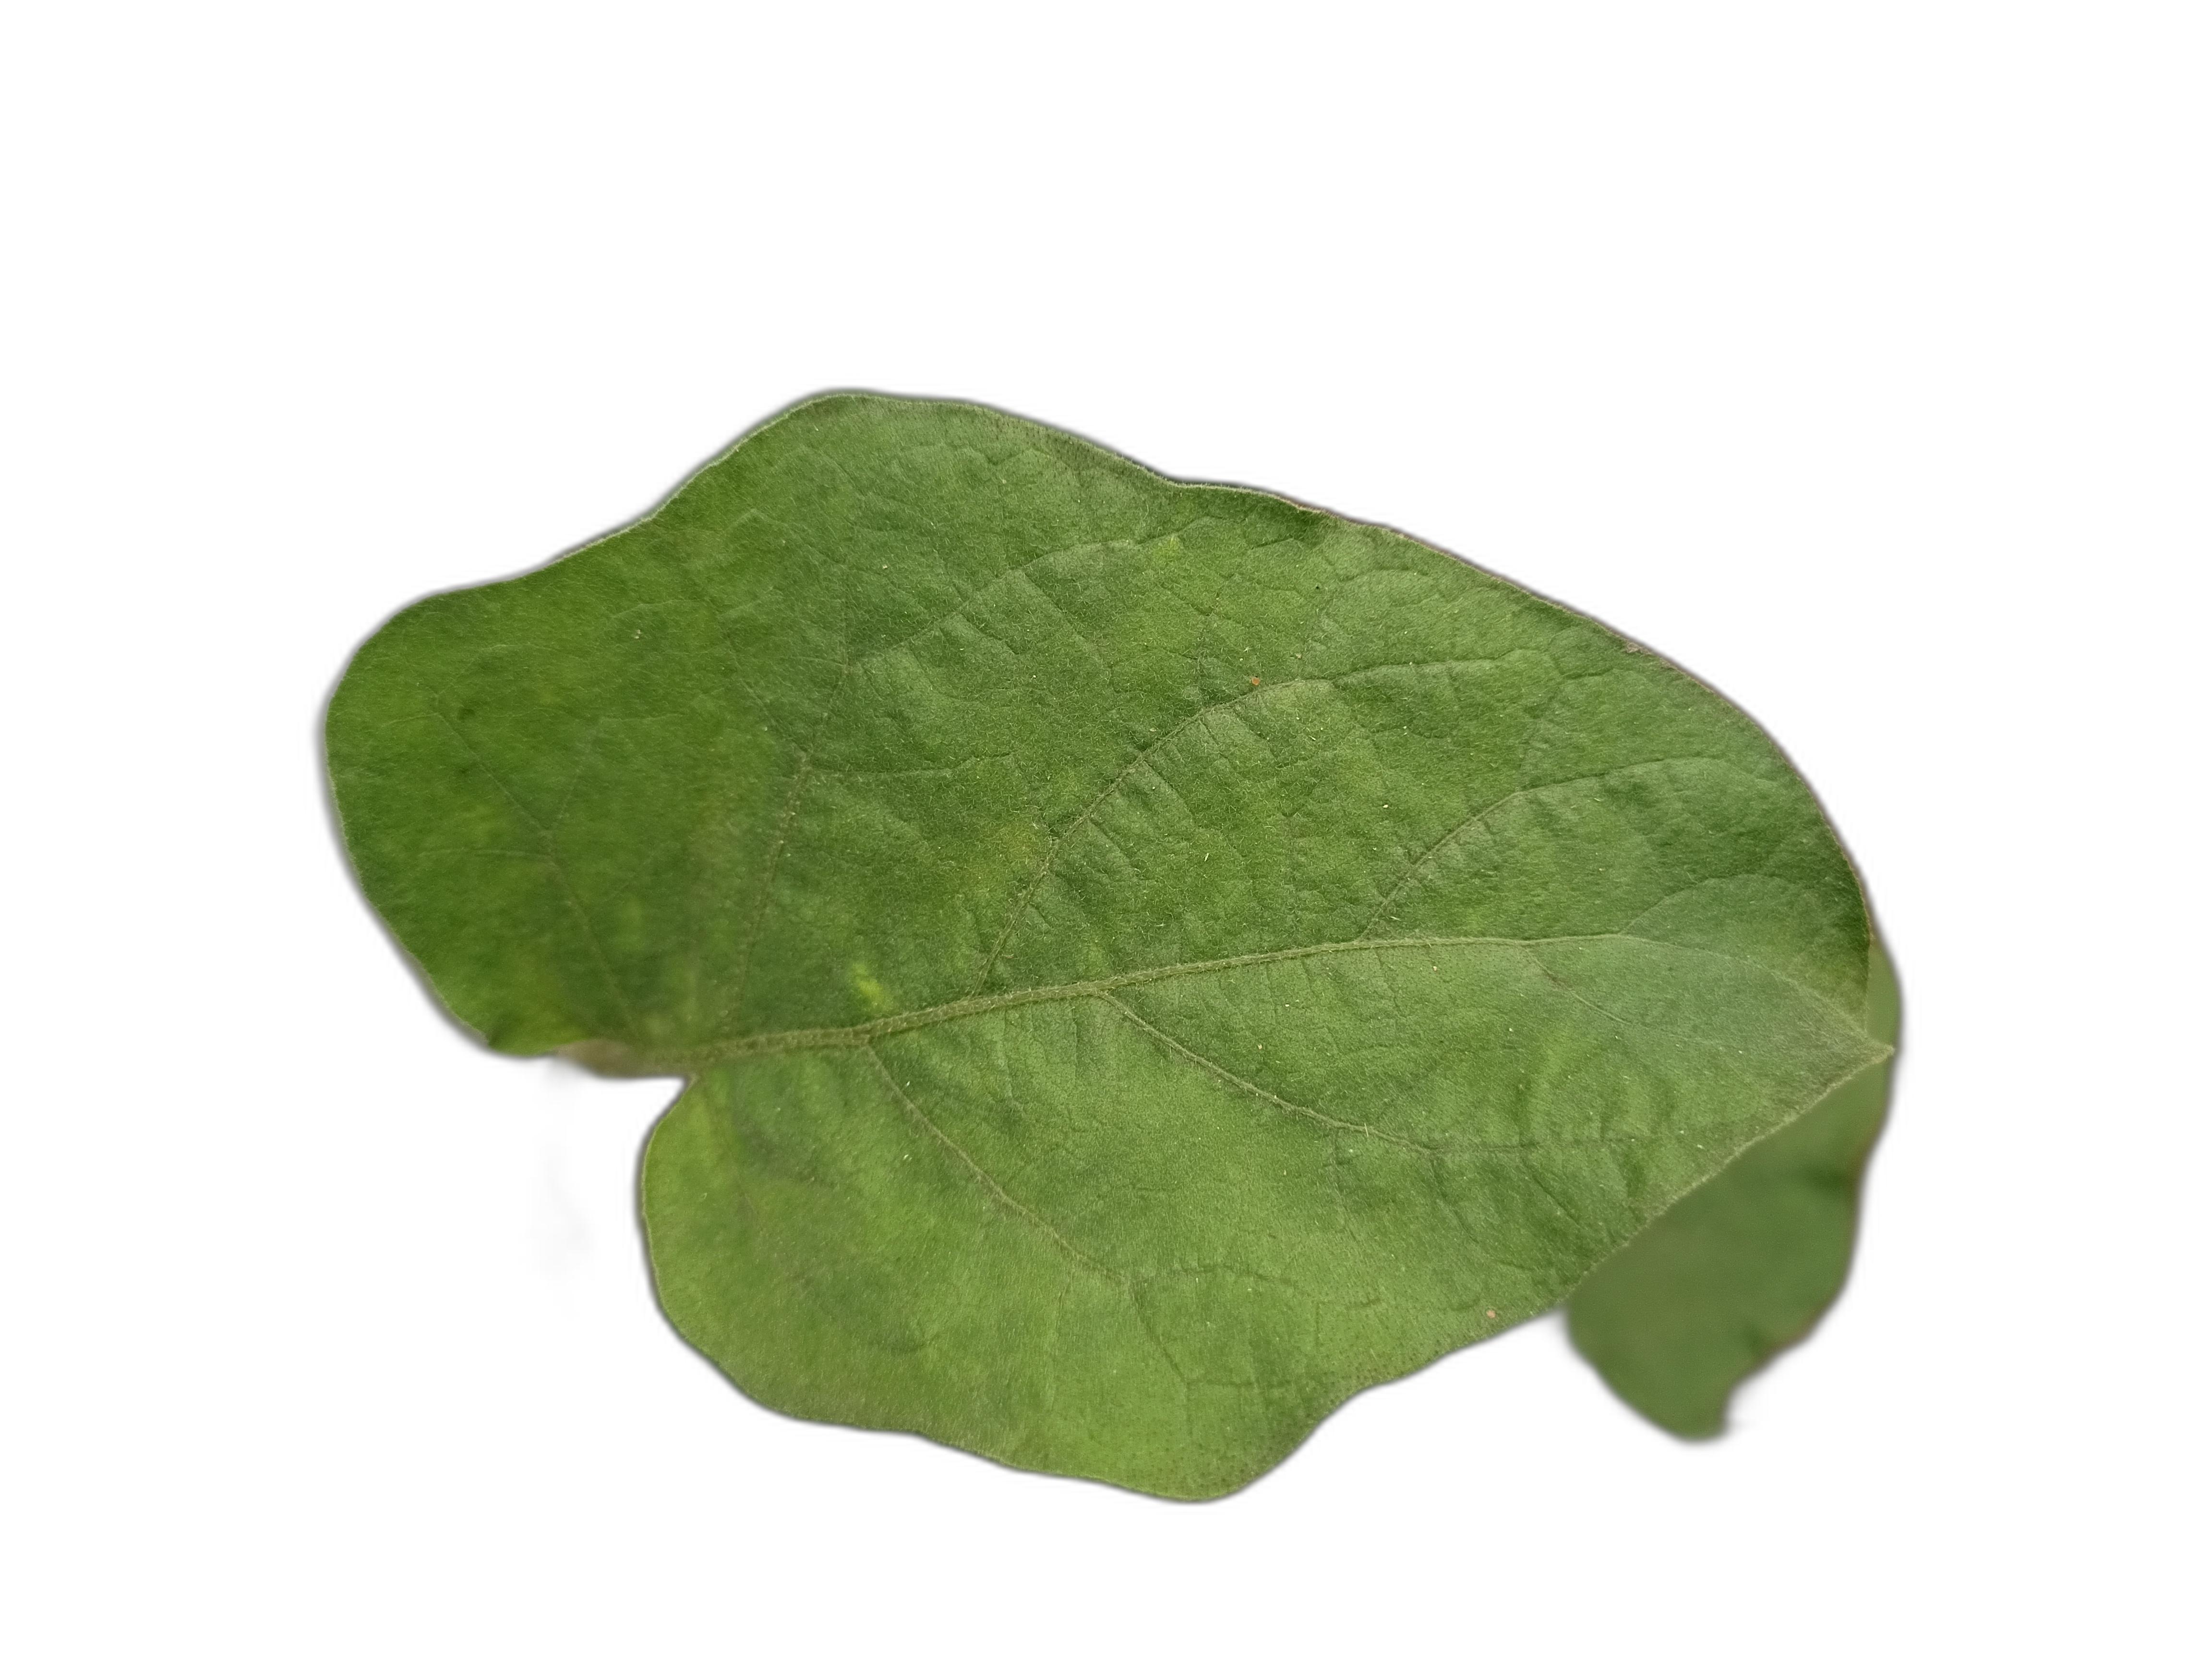
Label: Healthy Leaf